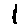
Label: 1